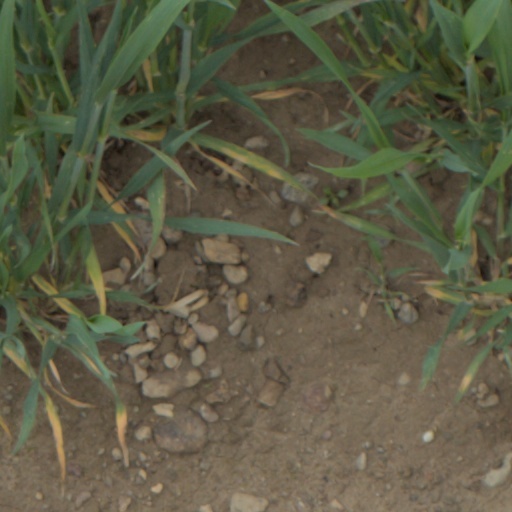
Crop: wheat